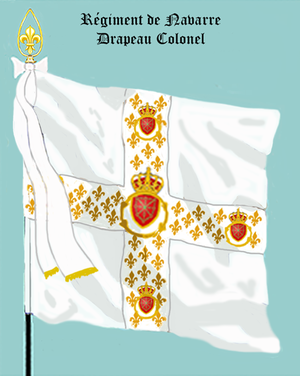
Le 5ᵉ régiment d'infanterie est un régiment d'infanterie de l'Armée de terre française créé sous la Révolution à partir du régiment de Navarre, un régiment français d'Ancien Régime, l'un des Six Grands Vieux.
Le régiment de Navarre est un régiment d'infanterie du Royaume de France, créé en 1558 sous le nom de régiment des Gardes du Roi de Navarre, est l'une des plus anciennes unités militaires, l'un des cinq Vieux devenu 5ᵉ régiment d'infanterie de ligne lors de la réorganisation des corps d'infanterie français de 1791.
Les Six Grands Vieux, sous l’Ancien Régime, étaient les six grands régiments permanents les plus anciens de l’armée française.